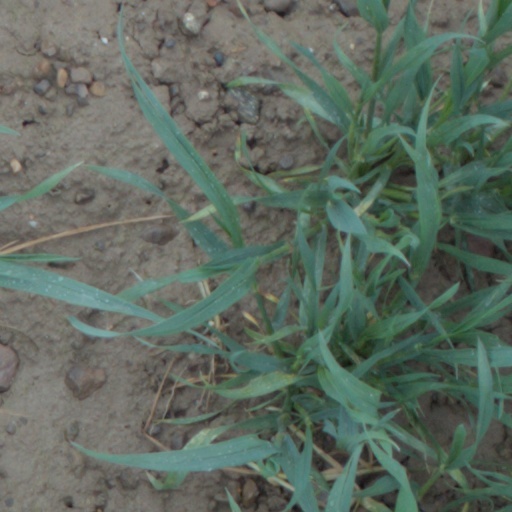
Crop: wheat